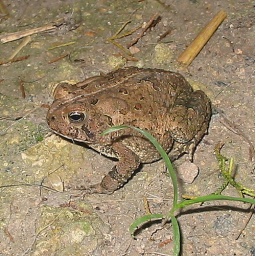
I found his hiding spot, its beneath the dog's water bowl